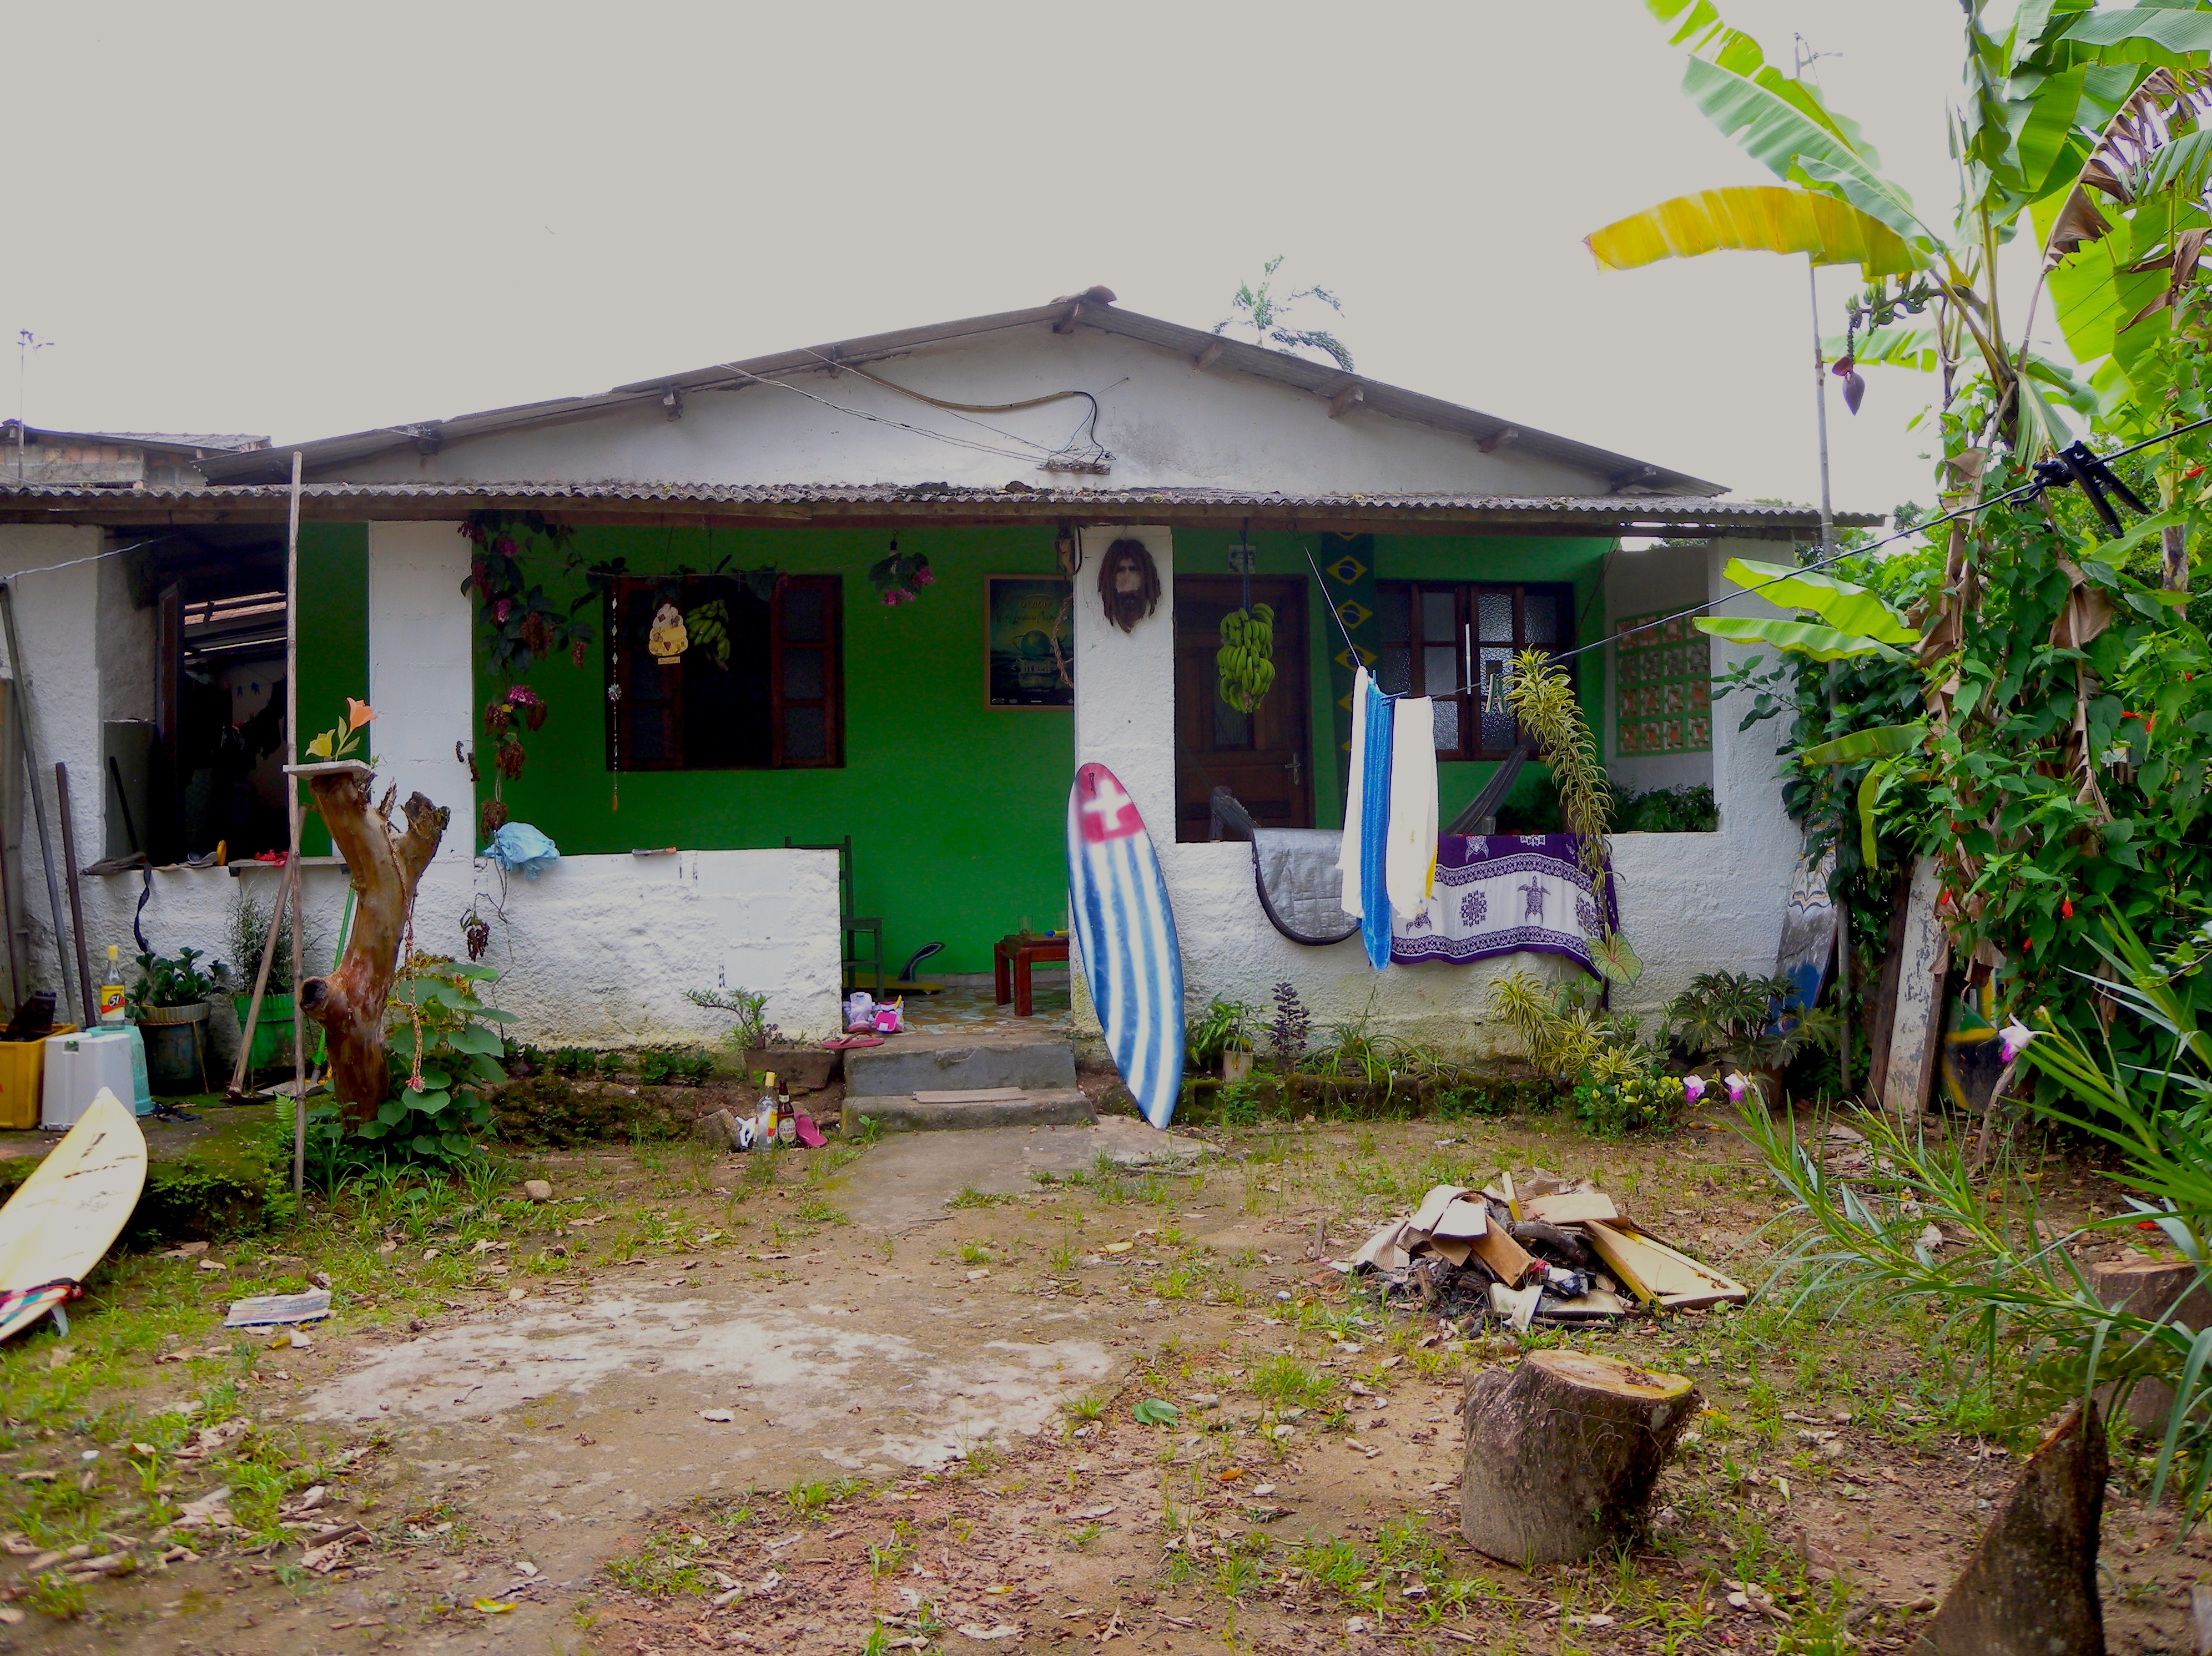
villa, house, hill, restaurant, home, village, shack, neighborhood, cottage, community, america, backyard, property, housing, resort, rio, poverty, estate, brazil, yard, shanty, janeiro, hacienda, poor, real estate, favela